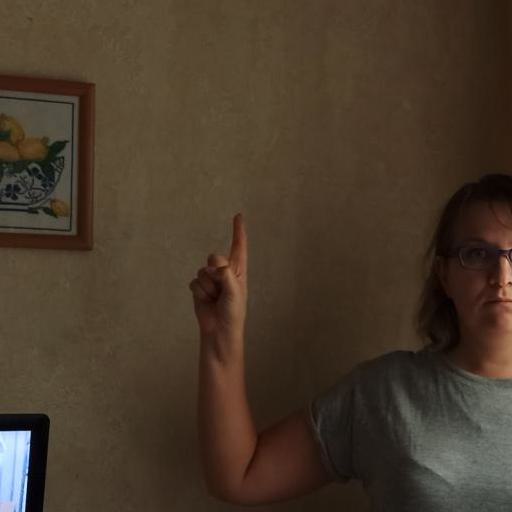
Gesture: one